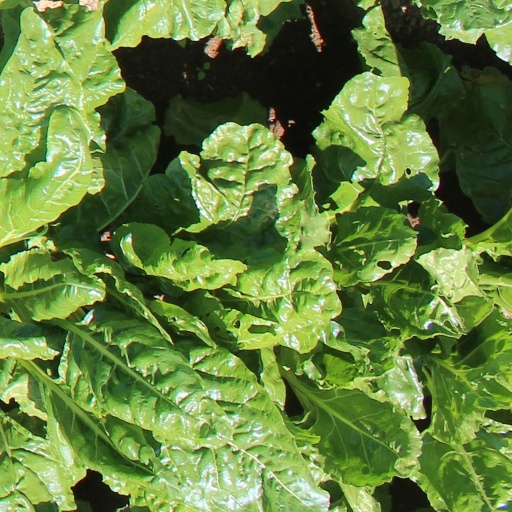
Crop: sugar beet